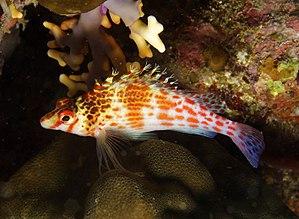
Cirrhitichthys est un genre de poissons de la famille des cirrhitidés.
Les Cirrhitidae sont une famille de poissons marins de l'ordre des Perciformes qui est représentée par 12 genres et 33 espèces.